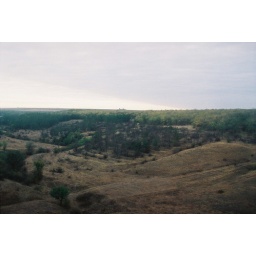
through the window of the train on my way home from the capital. (somewhere in central Ukraine - october 2009)